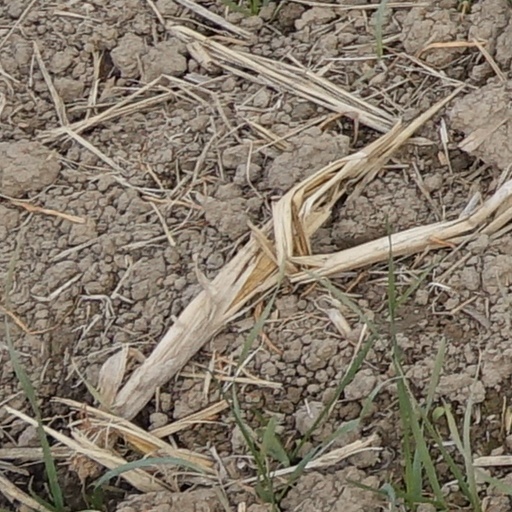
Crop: wheat